William Randolph Hearst Memorial State Beach

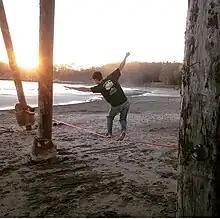
The Cove

William Randolph Hearst Memorial State Beach is located near the historic town of San Simeon along California State Route 1, in San Luis Obispo County, California, United States. It is named for newspaper magnate William Randolph Hearst (1863–1951), whose family is closely associated with the area.